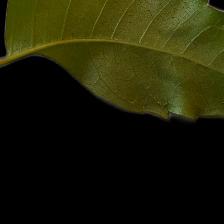
Plant: Neem